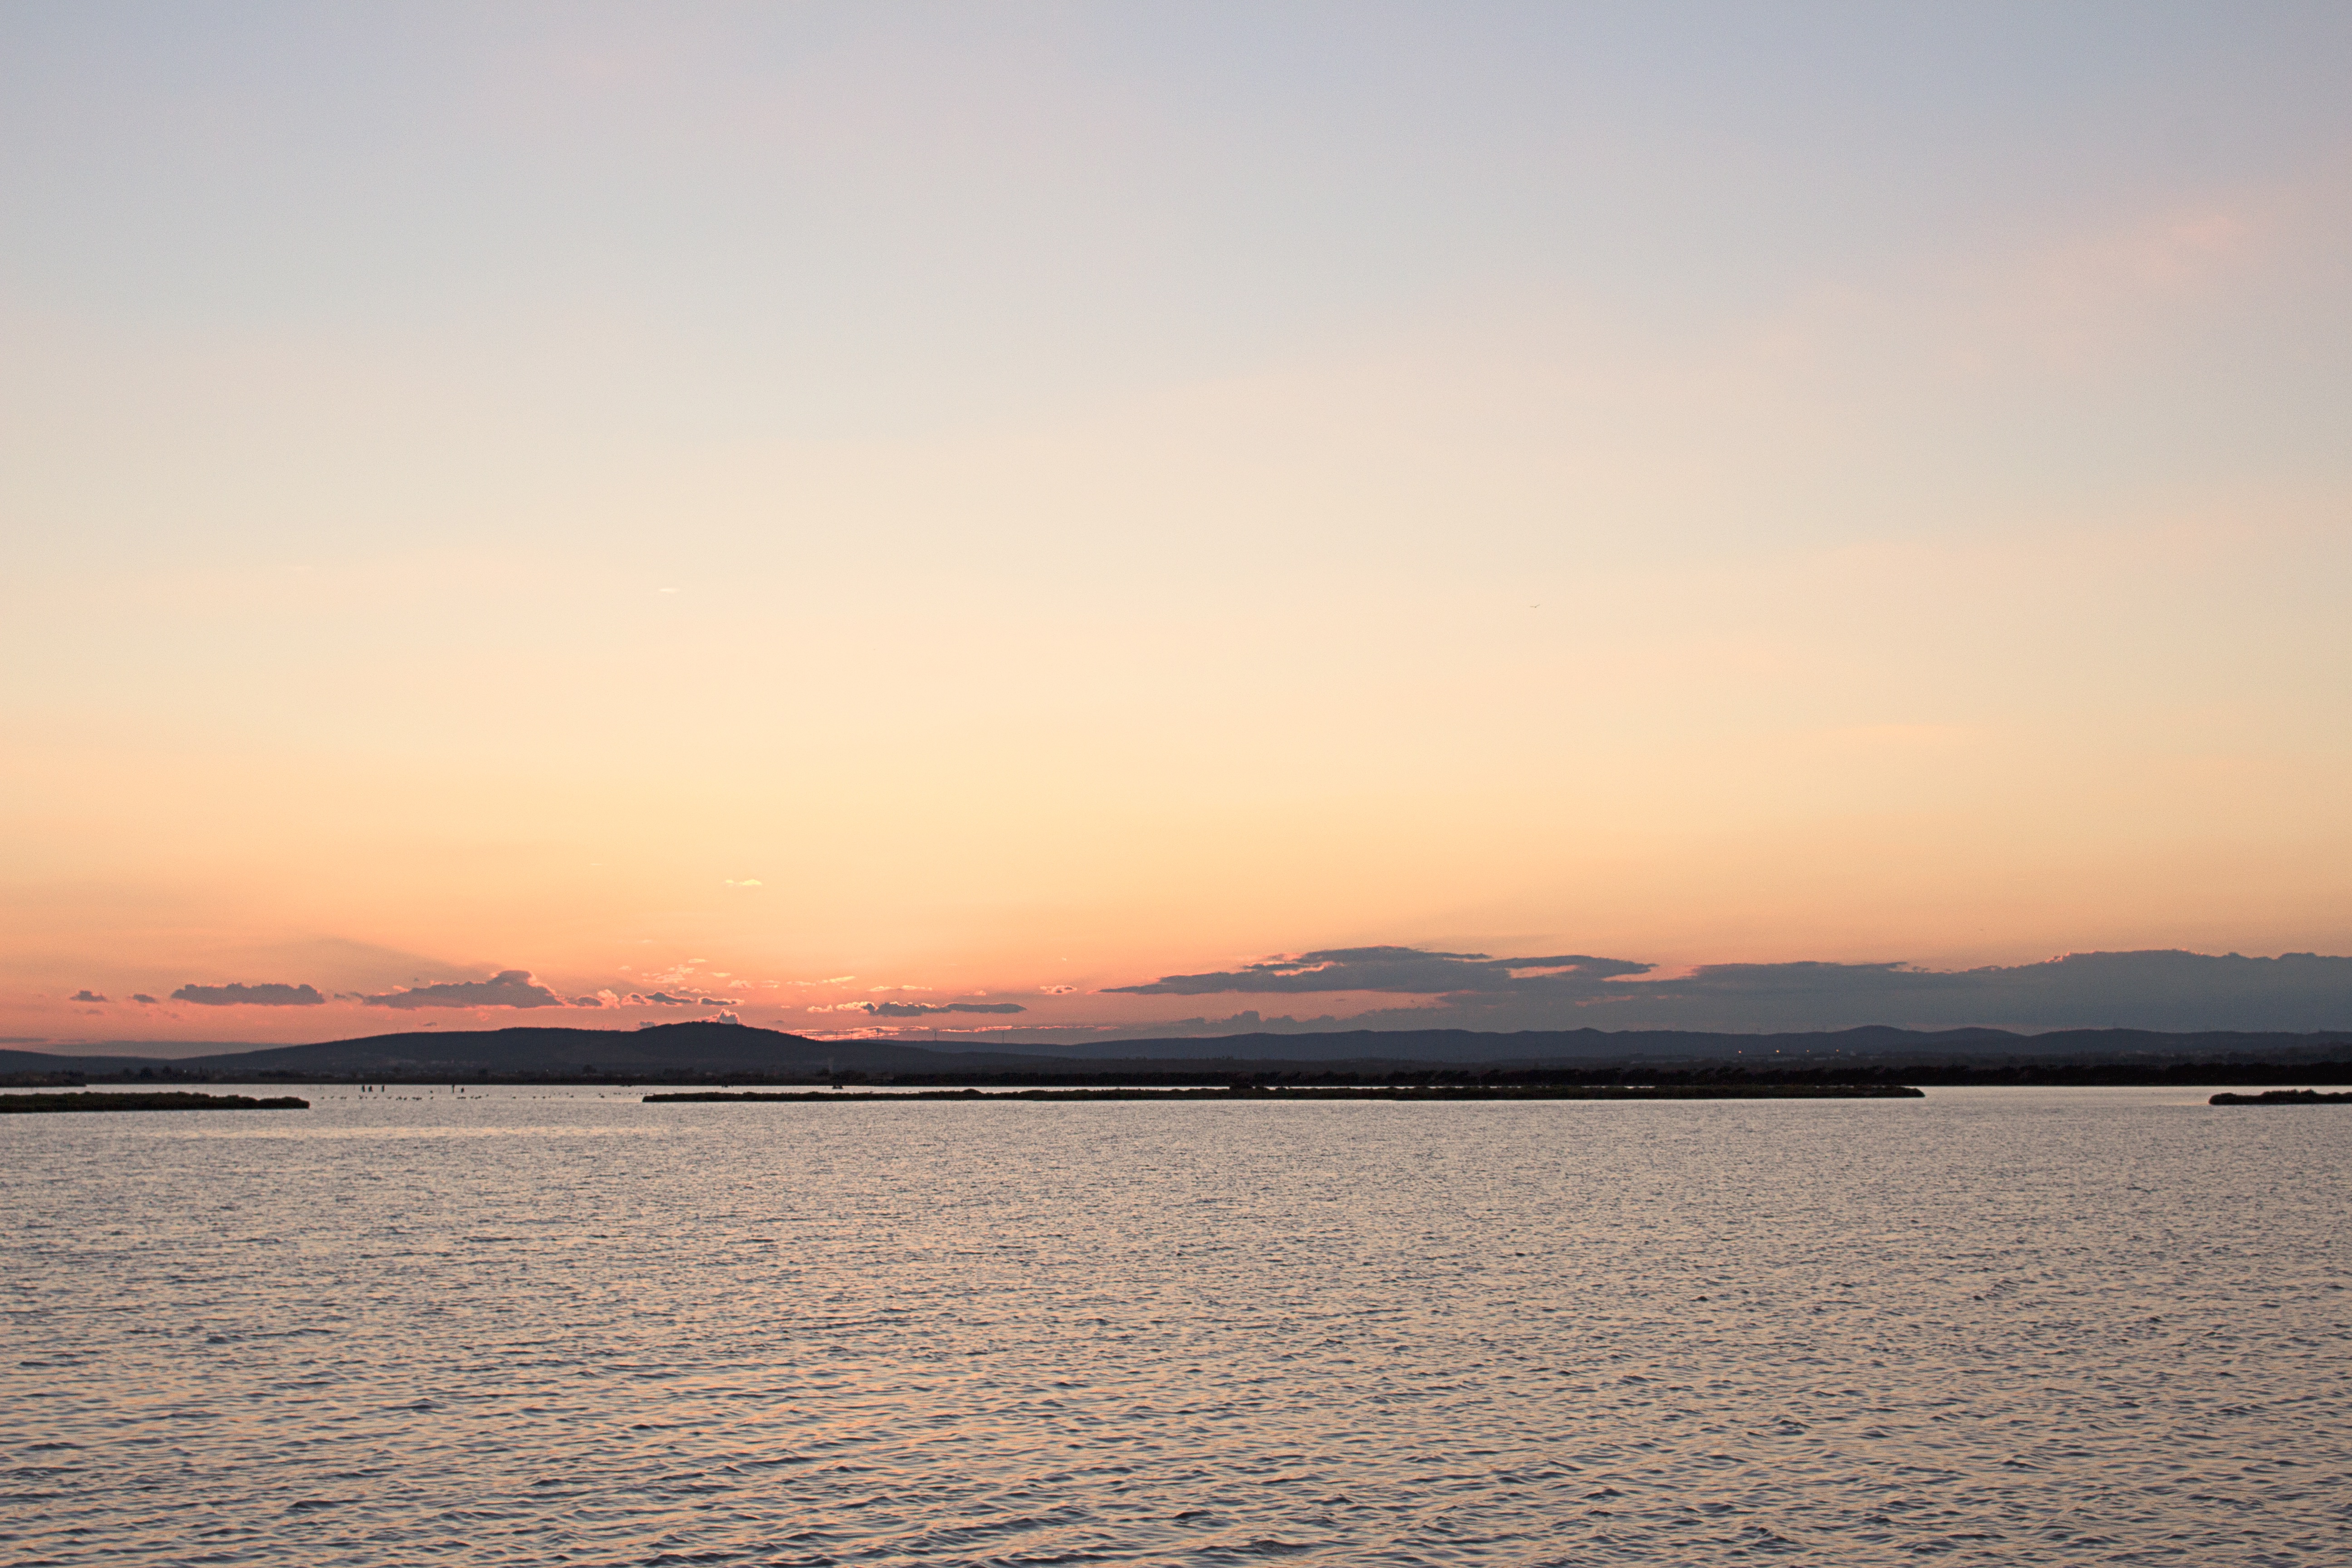
beach, sea, coast, ocean, horizon, cloud, sky, sun, sunrise, sunset, sunlight, morning, shore, lake, dawn, dusk, evening, reflection, vehicle, bay, body of water, afterglow